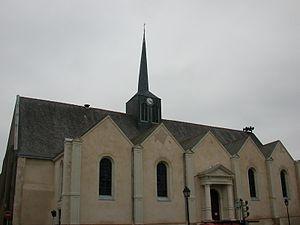
Église de Varades
Varades est une ancienne commune de l'Ouest de la France, située dans le département de la Loire-Atlantique, en région Pays de la Loire, devenue le 1ᵉʳ janvier 2016 une commune déléguée de la commune nouvelle de Loireauxence.